Mary Sparkes Wheeler

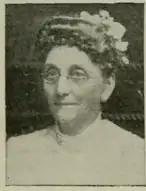
Mary Sparkes Wheeler (c. 1914)

As a Methodist author, Wheeler wrote more poetry than prose. She was the author of a volume entitled "Poems for the Fireside" (Cincinnati, 1888). Some of those were republished and extensively used by elocutionists, especially her "Charge of the Rum Brigade." Philip Bliss, Professors Sweeney, Kirkpatrick and others set many of her poems to music. By request of Prof. Sweeney, who composed the music, she wrote the two soldiers' decoration hymns, "Peacefully Rest" and "Scatter Love's Beautiful Garlands Above Them."